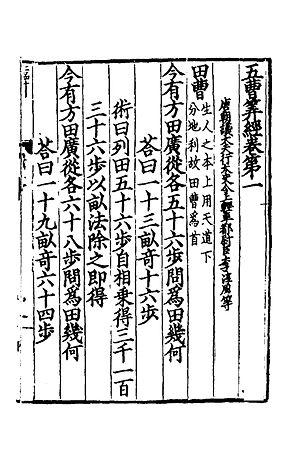
Les Dix Canons du calcul, et considérée comme texte mathématique officiel pour les examens impériaux en mathématiques.